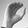
ASL letter: C